German heraldry

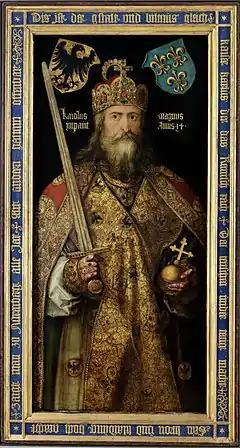
Charlemagne portrait by Albrecht Dürer (1512)

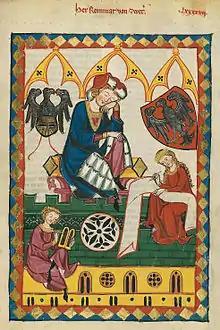
Three-headed eagle arms of Reinmar von Zweter, from the Codex Manesse

One of the earliest examples of heraldry originated with the emperor Charlemagne, who erected an imperial eagle at his palace after his coronation in the year 800, establishing the eagle as the enduring symbol of the empire for subsequent centuries. The seal (German: "Siegel") was used extensively in the late Middle Ages, and was instrumental in spreading heraldry to the various institutions. According to Volborth, "the custom of the warrior-caste of using their [heraldic] arms on seals made this kind of pictorial identification fashionable and led to the adoption of arms by anybody using a seal." Noble women began using armorial seals in the 12th century. Heraldry spread to the burgher class in the 13th century, and even some peasants used arms in the 14th century. German burgher arms may have played a key role in the development of Swedish heraldry, especially in Stockholm, which had a large German population in the late Middle Ages.